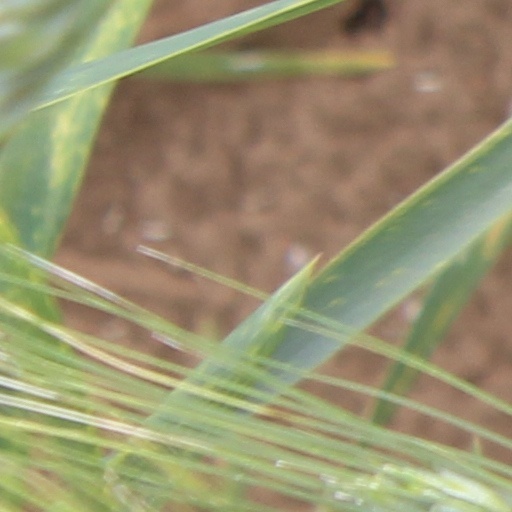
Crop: wheat